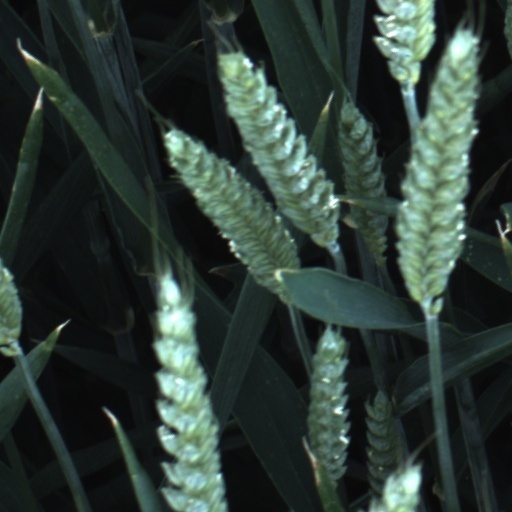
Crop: wheat